Scottish regiment

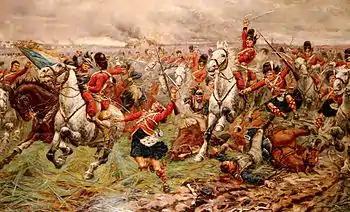
The Royal Scots Greys and 92nd Regiment of Foot, two Scottish regiments of the British Army, at the Battle of Waterloo

Scottish regiments are military units which at some point during their existence have had a form of connection with Scotland. Though the military history of Scotland dates back to the era of classical antiquity, the first organised Scottish military units were formed in the Middle Ages, mostly to serve in the Anglo-Scottish Wars or the Hundred Years' War. Numerous Scottish units also fought in the Wars of the Three Kingdoms, and during the 1660 Stuart Restoration the Scots Army was established as the army of the Kingdom of Scotland.